Dipak K. Dey

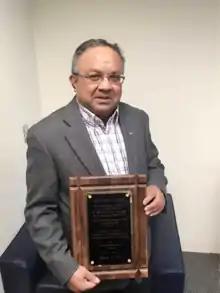
Don Owen Award from American Statistical Association, San Antonio Chapter and Taylor and Francis Group for excellence in  research, Contributions to Editorial activities, and Service to the Statistical Community, April, 2018.

Dipak Kumar Dey (born August 12, 1953 in Kolkata, India) is an Indian-American statistician best known for his work on Bayesian methodologies. He is currently the Board of Trustees Distinguished Professor in the Department of Statistics at the University of Connecticut. Dey has an international reputation as a statistician as well as a data scientist. Since he earned a Ph.D. degree in statistics from Purdue University in 1980, Dey has made tremendous contributions to the development of modern statistics, especially in Bayesian analysis, decision science and model selection. Dey has published more than 10 books and edited volumes, and over 260 research articles in peer-refereed national and international journals. In addition, the statistical methodologies that he has developed has found wide applications in a plethora of interdisciplinary and applied fields, such as biometry and bioinformatics, genetics, econometrics, environmental science, and social science. Dey has supervised 40 Ph.D. students, and presented more than 200 professional talks in colloquia, seminars and conferences all over the world. During his career, Dey has been a visiting professor or scholar at many institutions or research centers around the world, such as Macquarie University (Sydney, Australia), Pontificia Universidad Católica de Chile, (Santiago, Chile), University of São Paulo (São Paulo, Brazil), University of British Columbia (Vancouver, Canada), Statistical and Applied Mathematical Sciences Institute (Research Triangle Park, NC), etc. Dey is an elected fellow of the American Association for the Advancement of Science, the American Statistical Association, the Institute of Mathematical Statistics, the International Society for Bayesian Analysis and the International Statistical Institute.